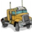
Label: truck